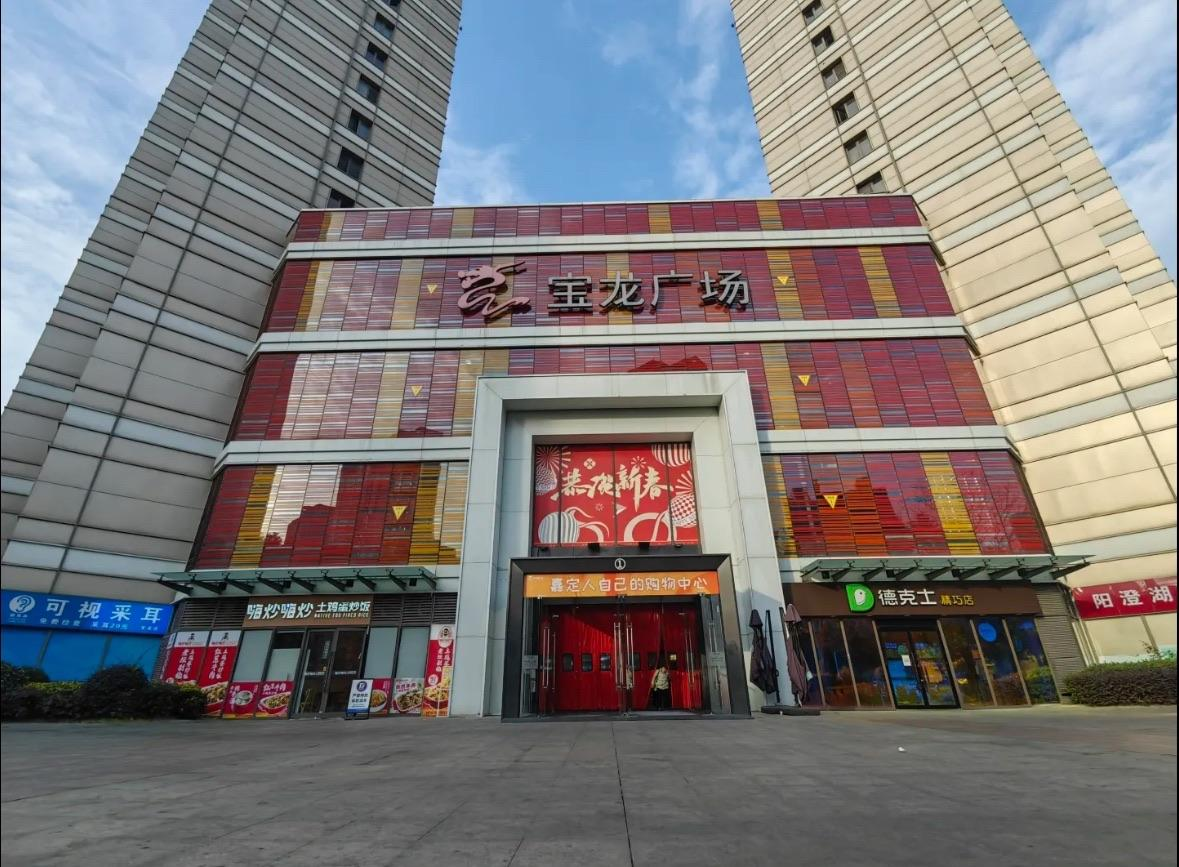
地标名称：嘉定宝龙广场
所在城市：上海市·嘉定区